6.9 on the Richter Scale

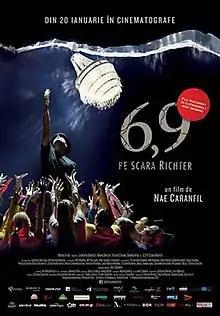
Film poster

6.9 on the Richter Scale (original title in Romanian: 6,9 pe scara Richter) is a 2016 Romanian musical comedy film directed by Nae Caranfil. It stars Laurențiu Bănescu, Maria Obretin, Teodor Corban and Simona Arsu. The plot revolves around Tony (Bănescu), a theatre actor who moves into a new apartment with his depressed and pathologically jealous wife Kitty (Obretin) and becomes obsessed with the idea that a devastating earthquake will come imminently; he also meets his sexually addicted father (Corban), a former pilot, who Tony hasn't since his childhood.